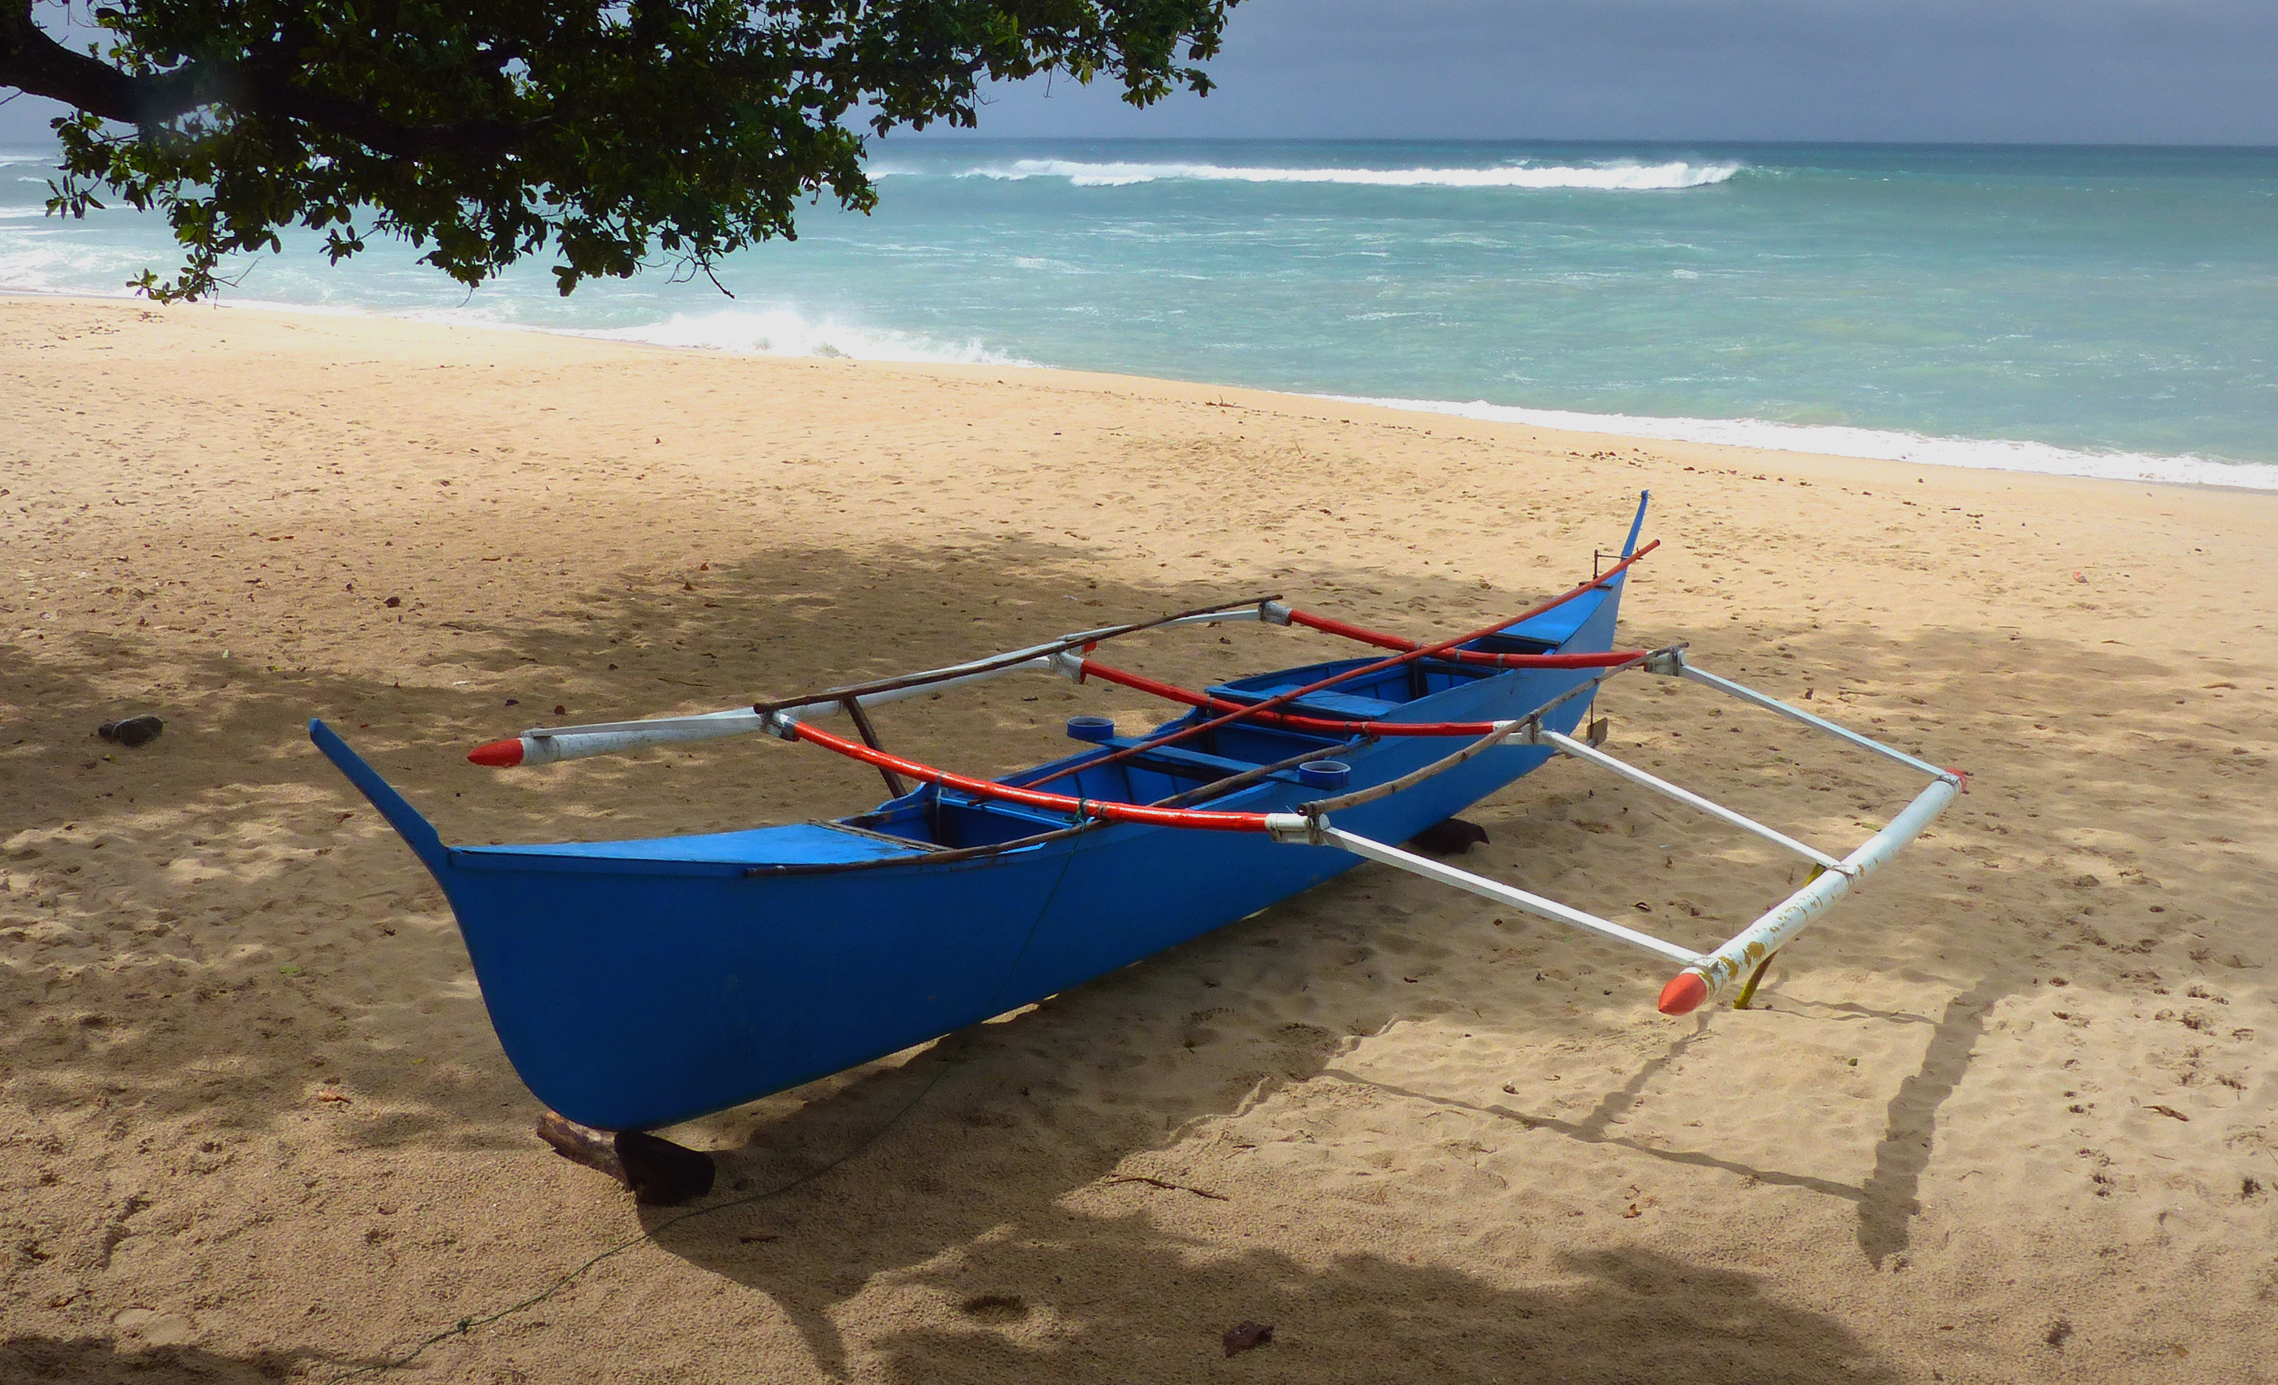
beach, sea, sand, ocean, boat, paddle, vehicle, surfboard, blue, craft, boating, lumix, dinghy, long tail boat, surfing equipment and supplies, watercraft rowing